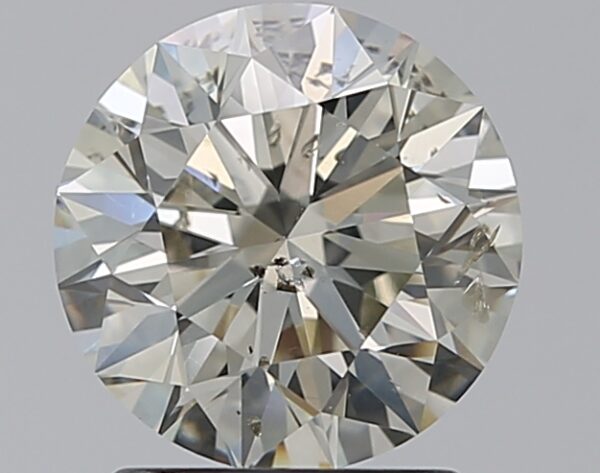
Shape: round
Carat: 1.7
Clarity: SI2
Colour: L
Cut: EX
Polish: EX
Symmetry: EX
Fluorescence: N
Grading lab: GIA
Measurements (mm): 7.58 x 7.63 x 4.76